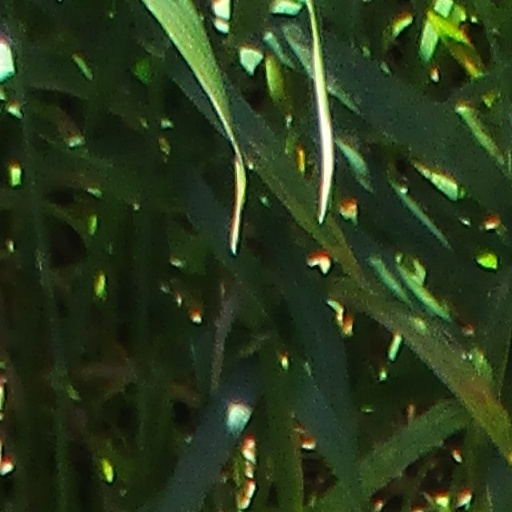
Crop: wheat